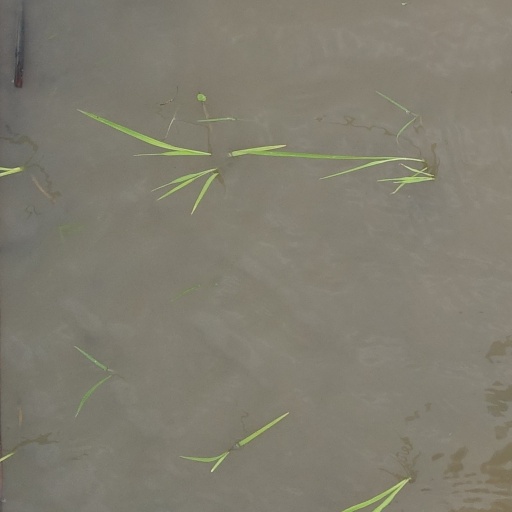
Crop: rice